Meals on Wheels

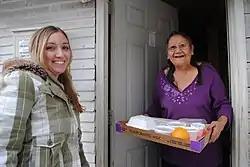
Delivery of Thanksgiving dinner to a Meals on Wheels recipient in Montana, U.S. (2011)

Meals on Wheels is a program that delivers meals to individuals at home who are unable to purchase or prepare their own meals. The name is often used generically to refer to home-delivered meals programs, not all of which are actually named "Meals on Wheels". Many of the housebound recipients are the elderly, and many of the volunteers are also elderly but able-bodied and able to drive automobiles.